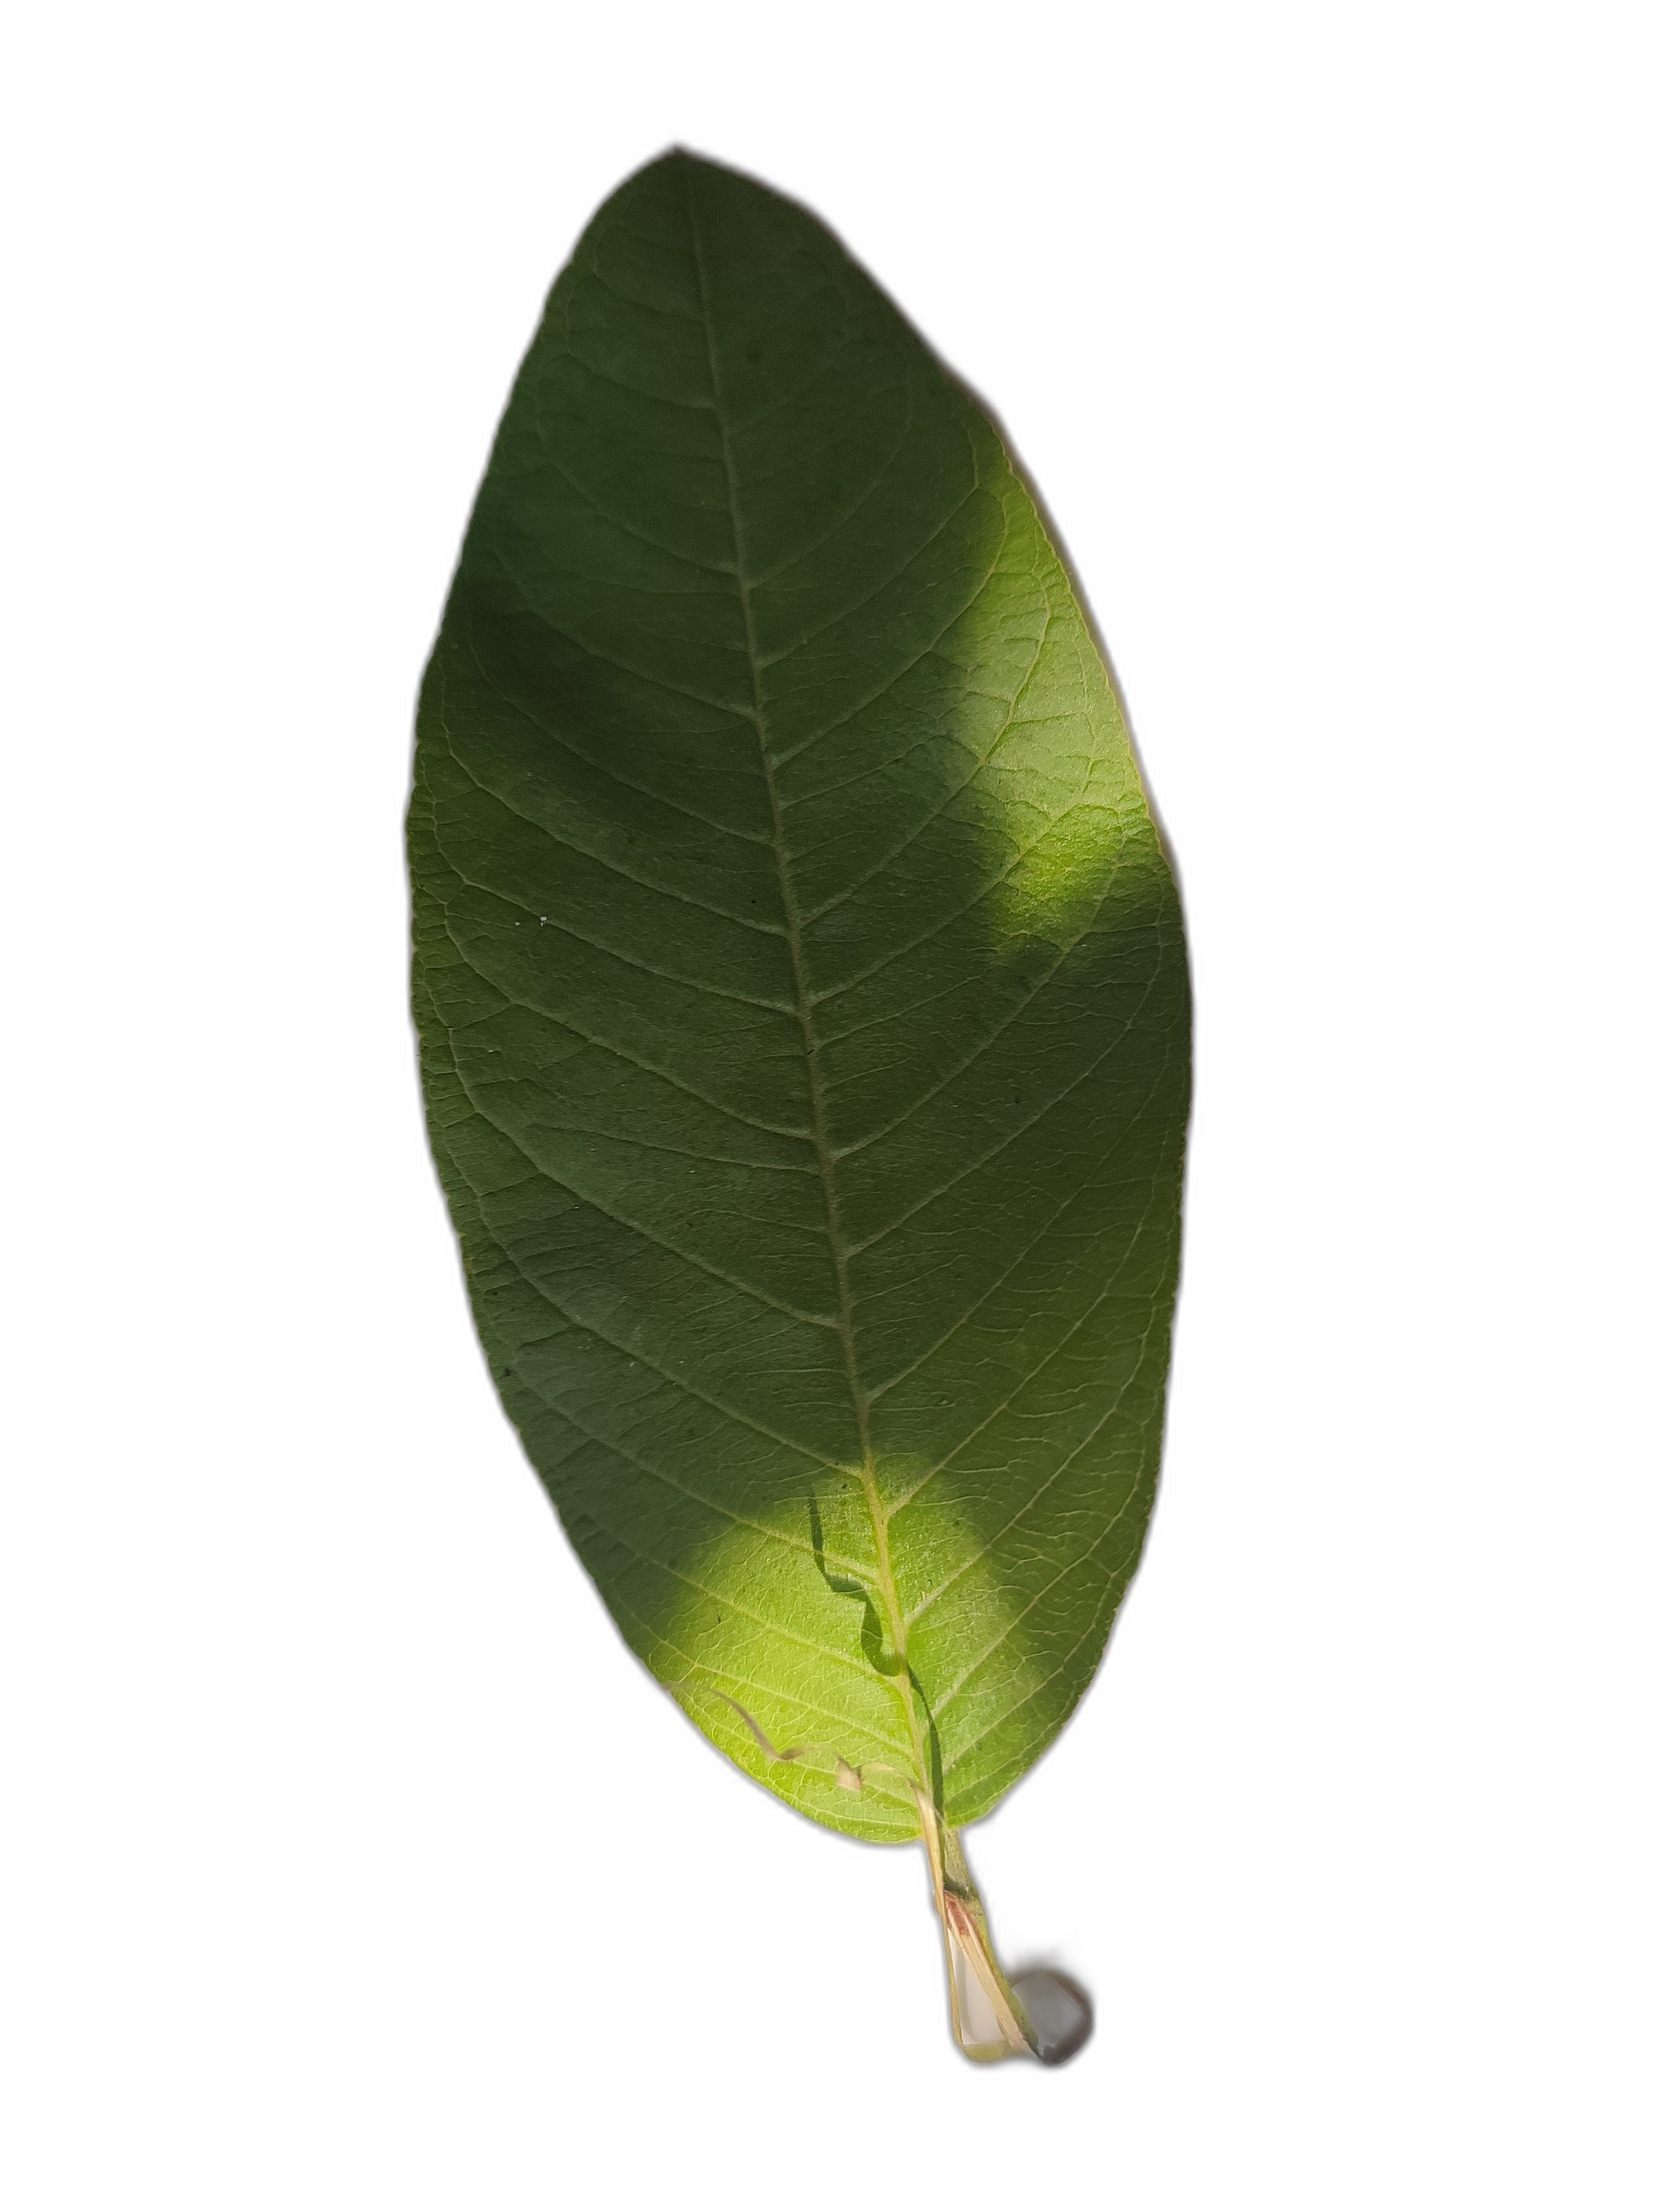
Plant part: leaf
Disease: Healthy